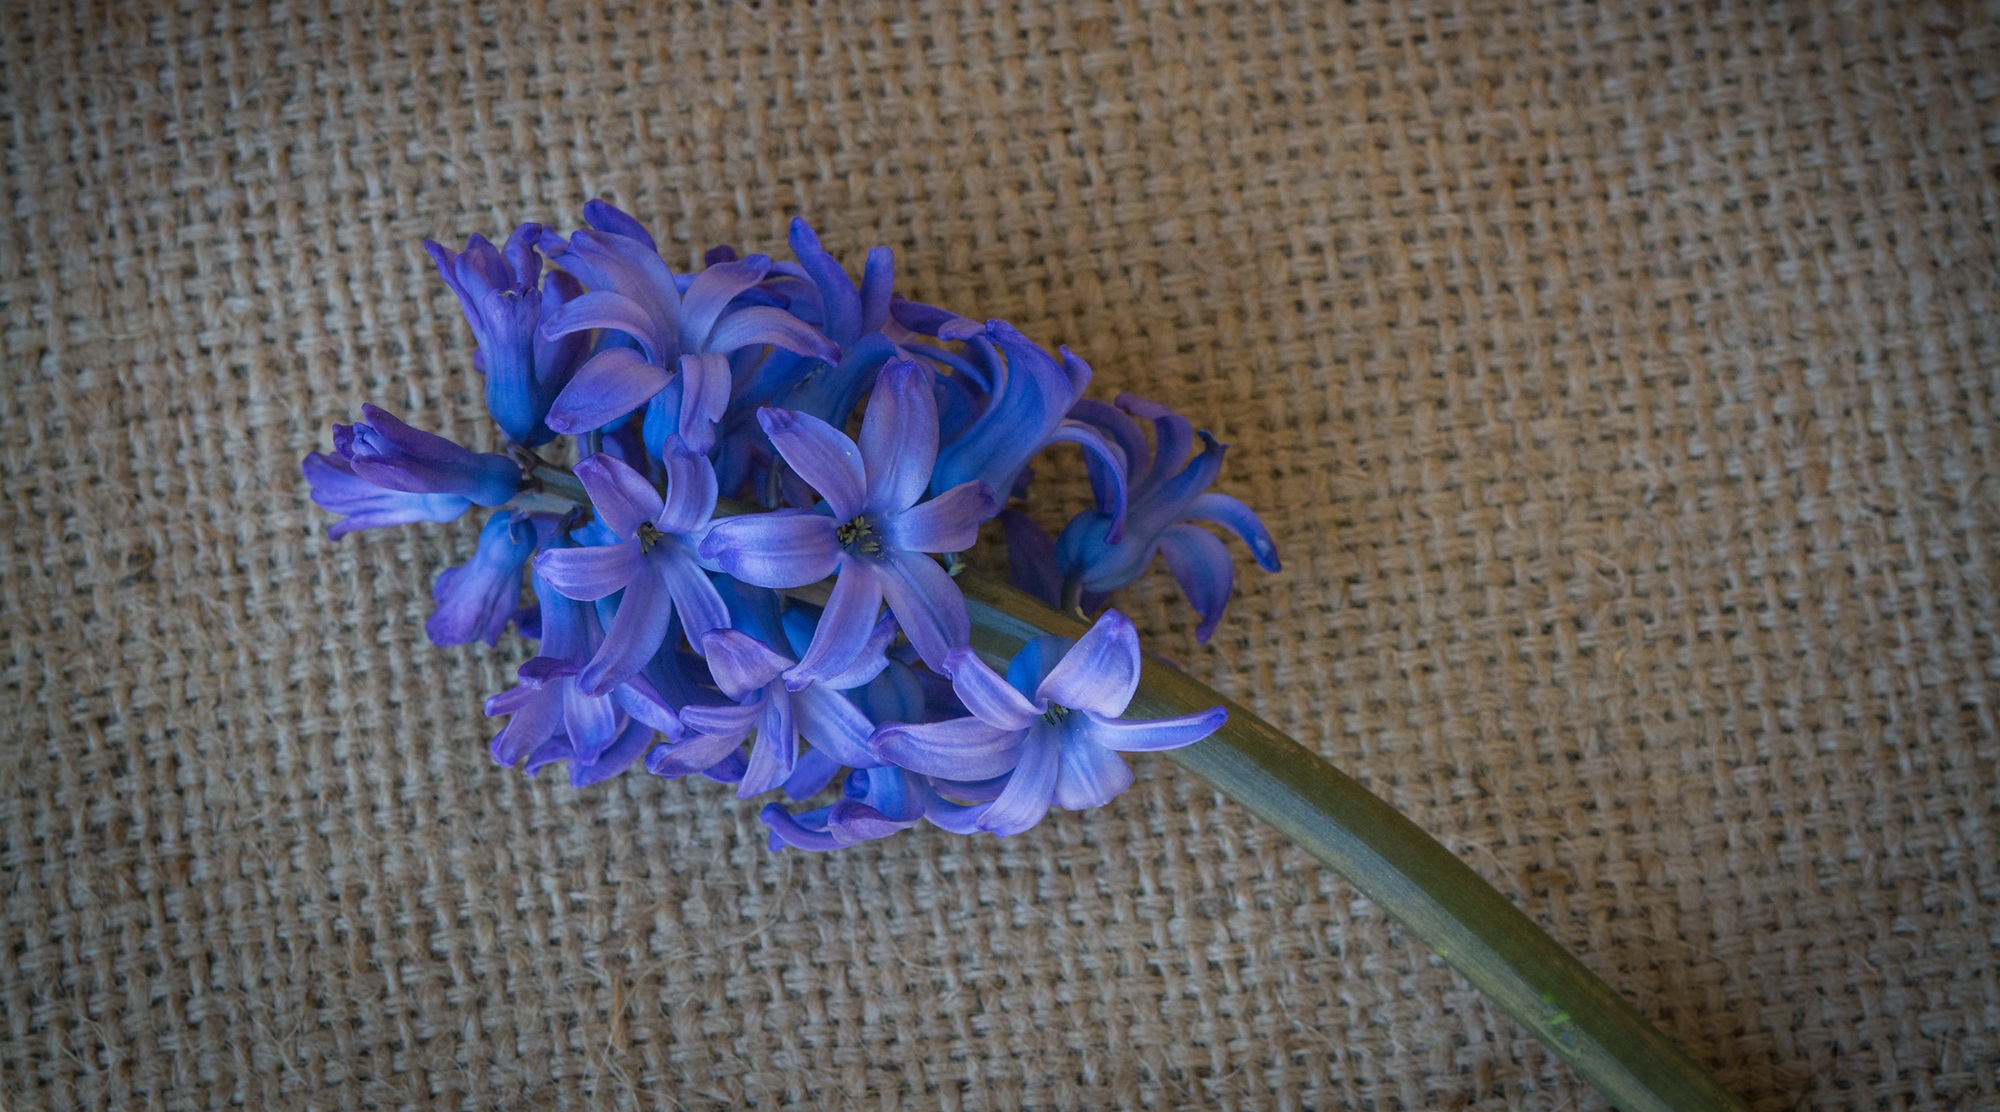
plant, wheel, flower, purple, petal, blue, close, blue flower, flowers, art, fragrant, hyacinth, spring flower, blue flowers, flowering plant, flower bouquet, flowers photography, fragrant flower, fashion accessory, origami paper